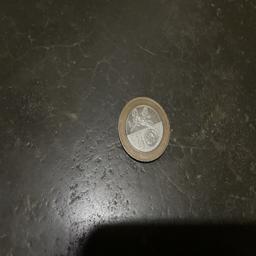
Label: 20_New_Back